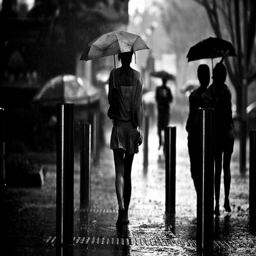
people walking in the rain black and white photography